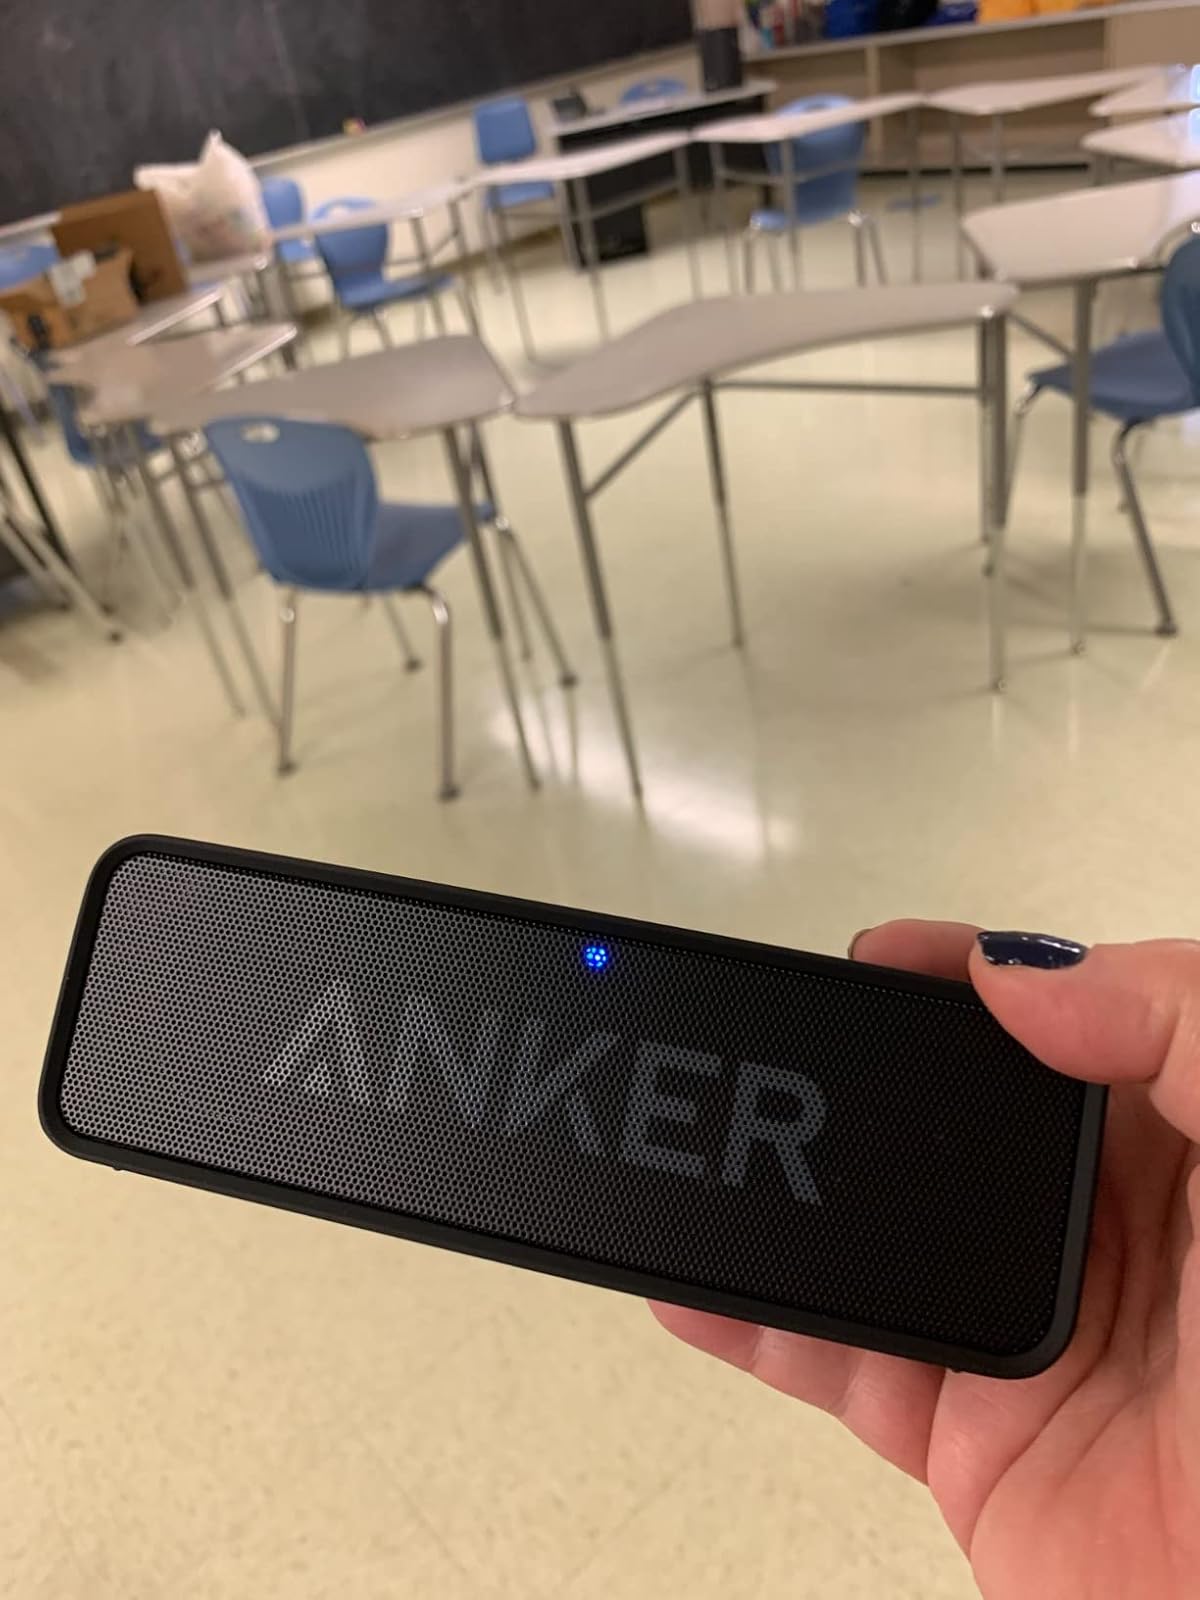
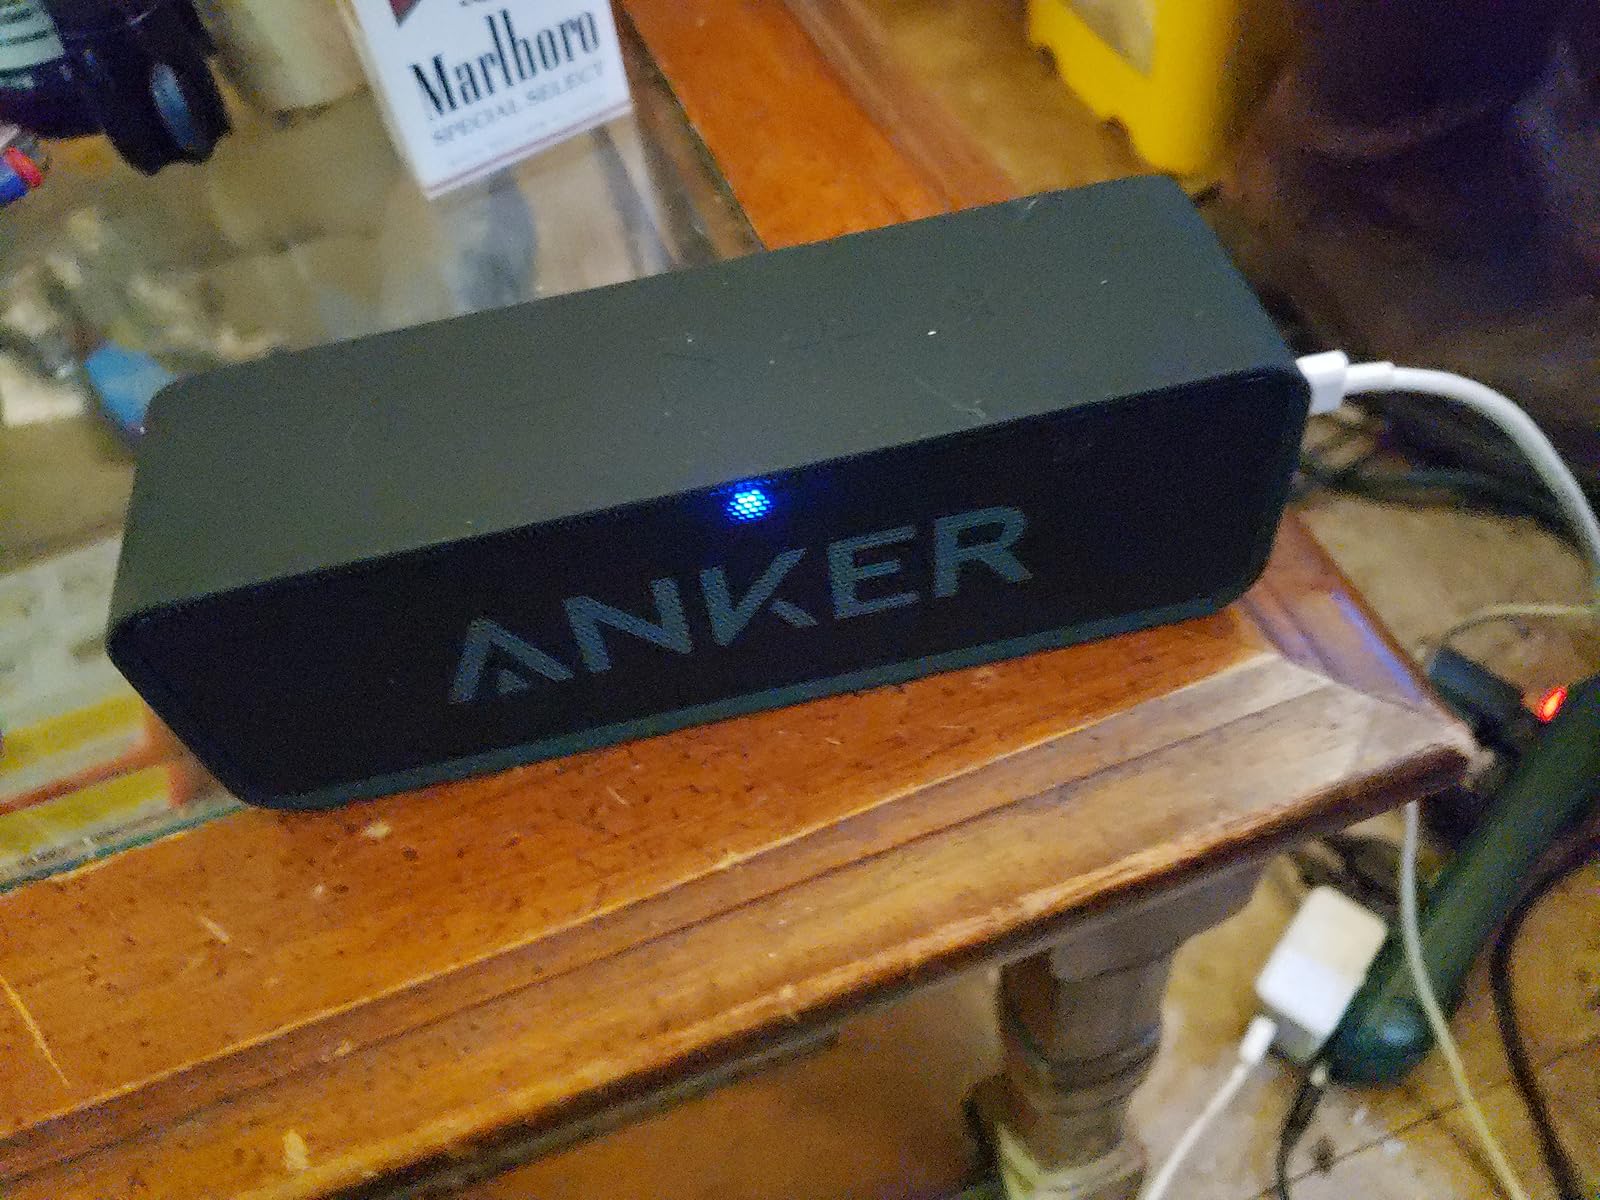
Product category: speaker
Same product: yes